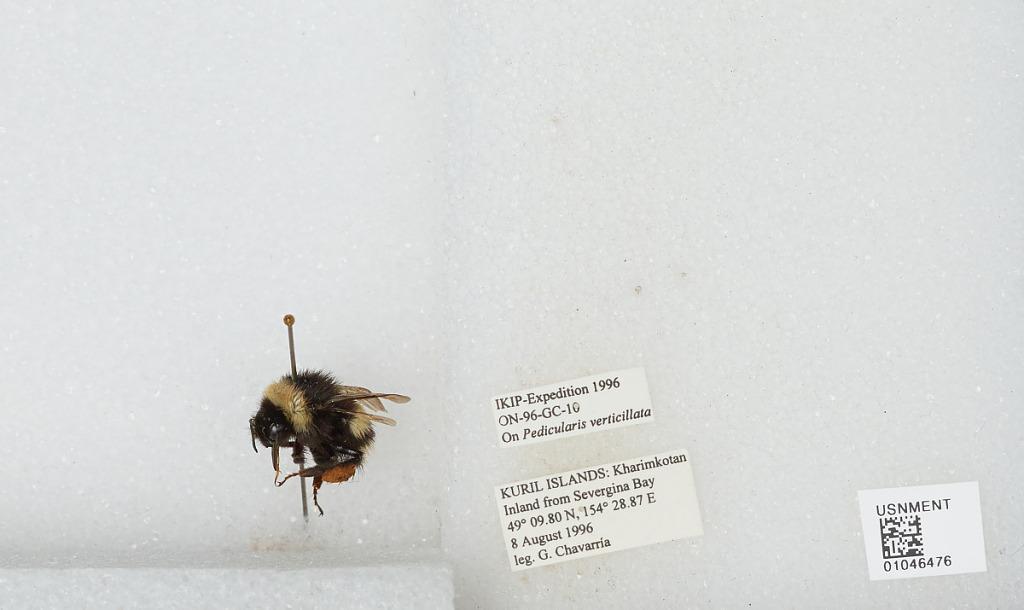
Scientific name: Bombus sp.
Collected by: G. Chavarria
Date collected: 1996-8-8
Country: Russia
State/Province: Sakhalin
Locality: Kuril Islands, Kharimkotan Island, inland from Severgina Bay
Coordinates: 49.1633, 154.481